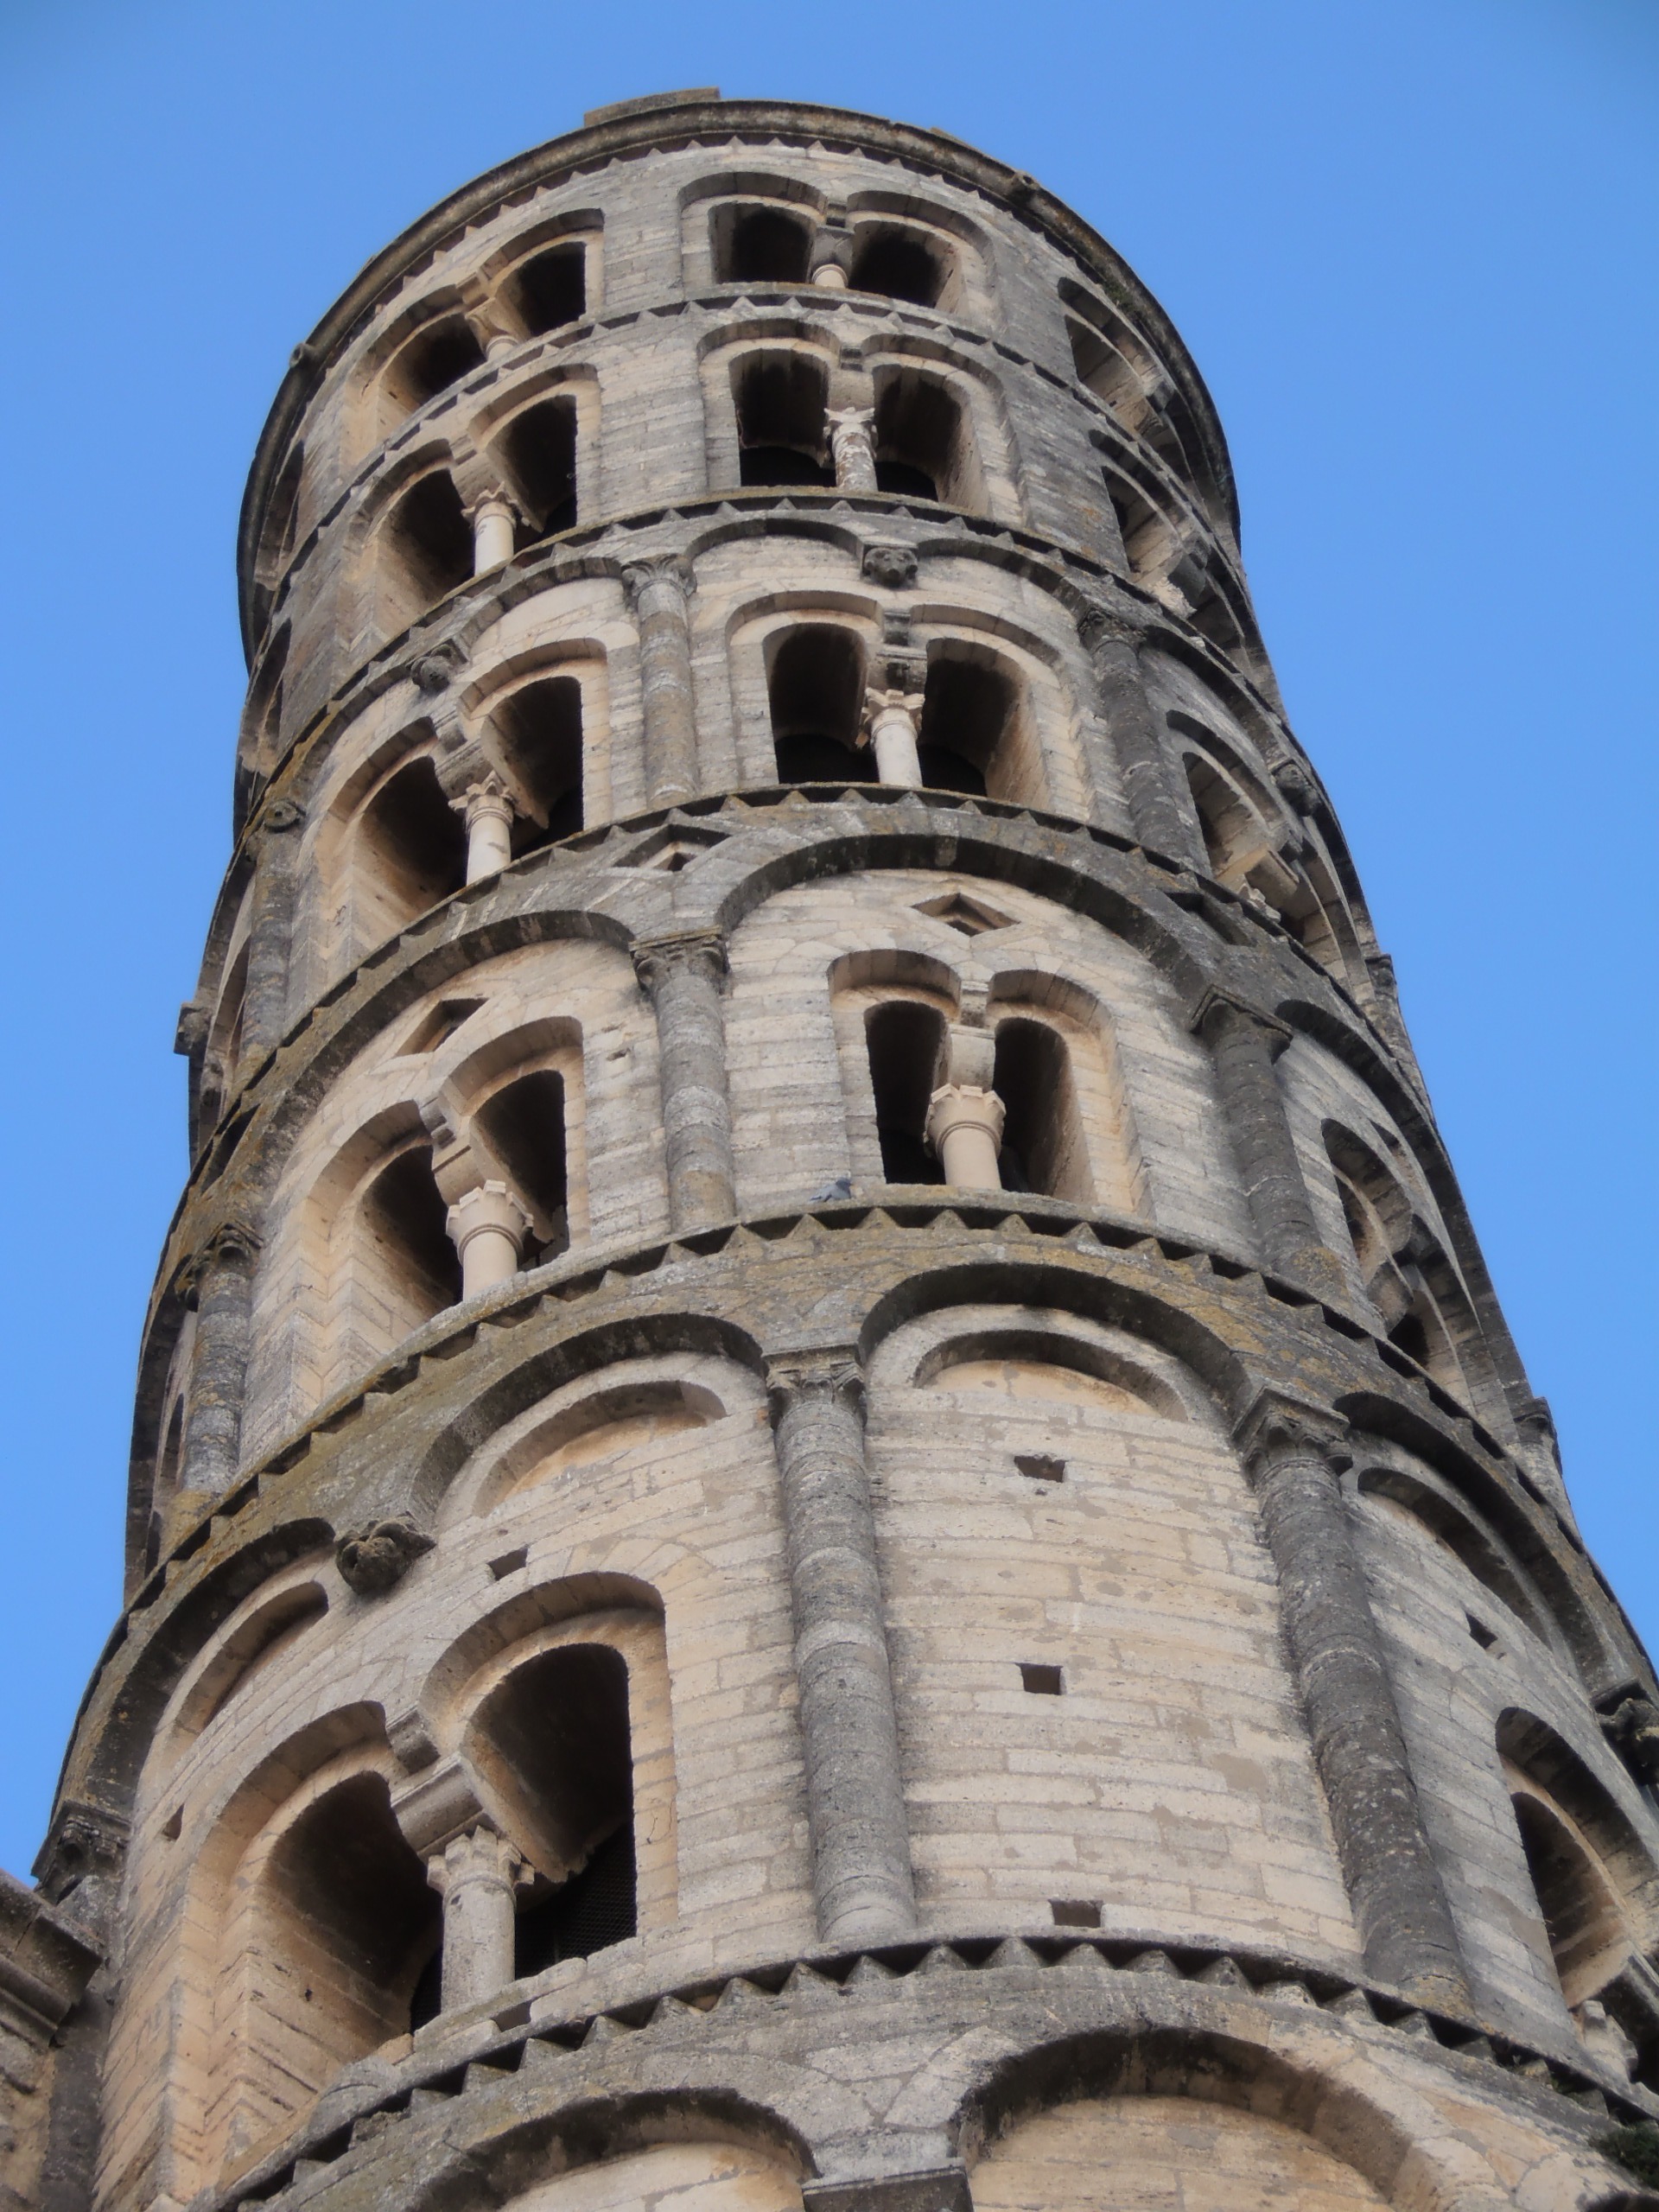
architecture, tower, landmark, facade, bell tower, art, monuments, uz s, saint th odorit cathedral, tour fenestrelle